Pig War (1859)

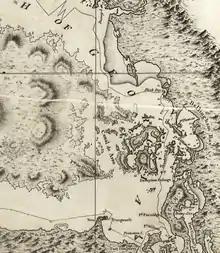
Vancouver's 1798 map, showing some confusion in the vicinity of southeastern Vancouver Island, the Gulf Islands, and Haro Strait

The Pig War was a confrontation in 1859 between the United States and the United Kingdom over the British–U.S. border in the San Juan Islands, between Vancouver Island (present-day Canada) and the Washington Territory (present-day State of Washington). The Pig War, so called because it was triggered by the shooting of a pig, is also called the Pig Episode, the Pig and Potato War, the San Juan Boundary Dispute, and the Northwestern Boundary Dispute. Despite being referred to as a "war", there were no human casualties on either side.